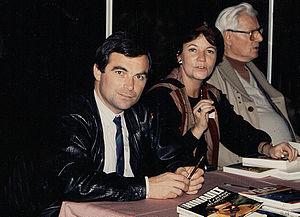
Anne-Marie Minvielle entre Bernard Hinault et Roger Frison-Roche, à la signature de son premier livre de randonnée pédestre, en 1993.
Anne-Marie Yvonne Minvielle, née le 16 septembre 1943 dans le 16e arrondissement de Paris et morte le 3 janvier 2019 dans le 15e arrondissement de Paris, est une journaliste française.